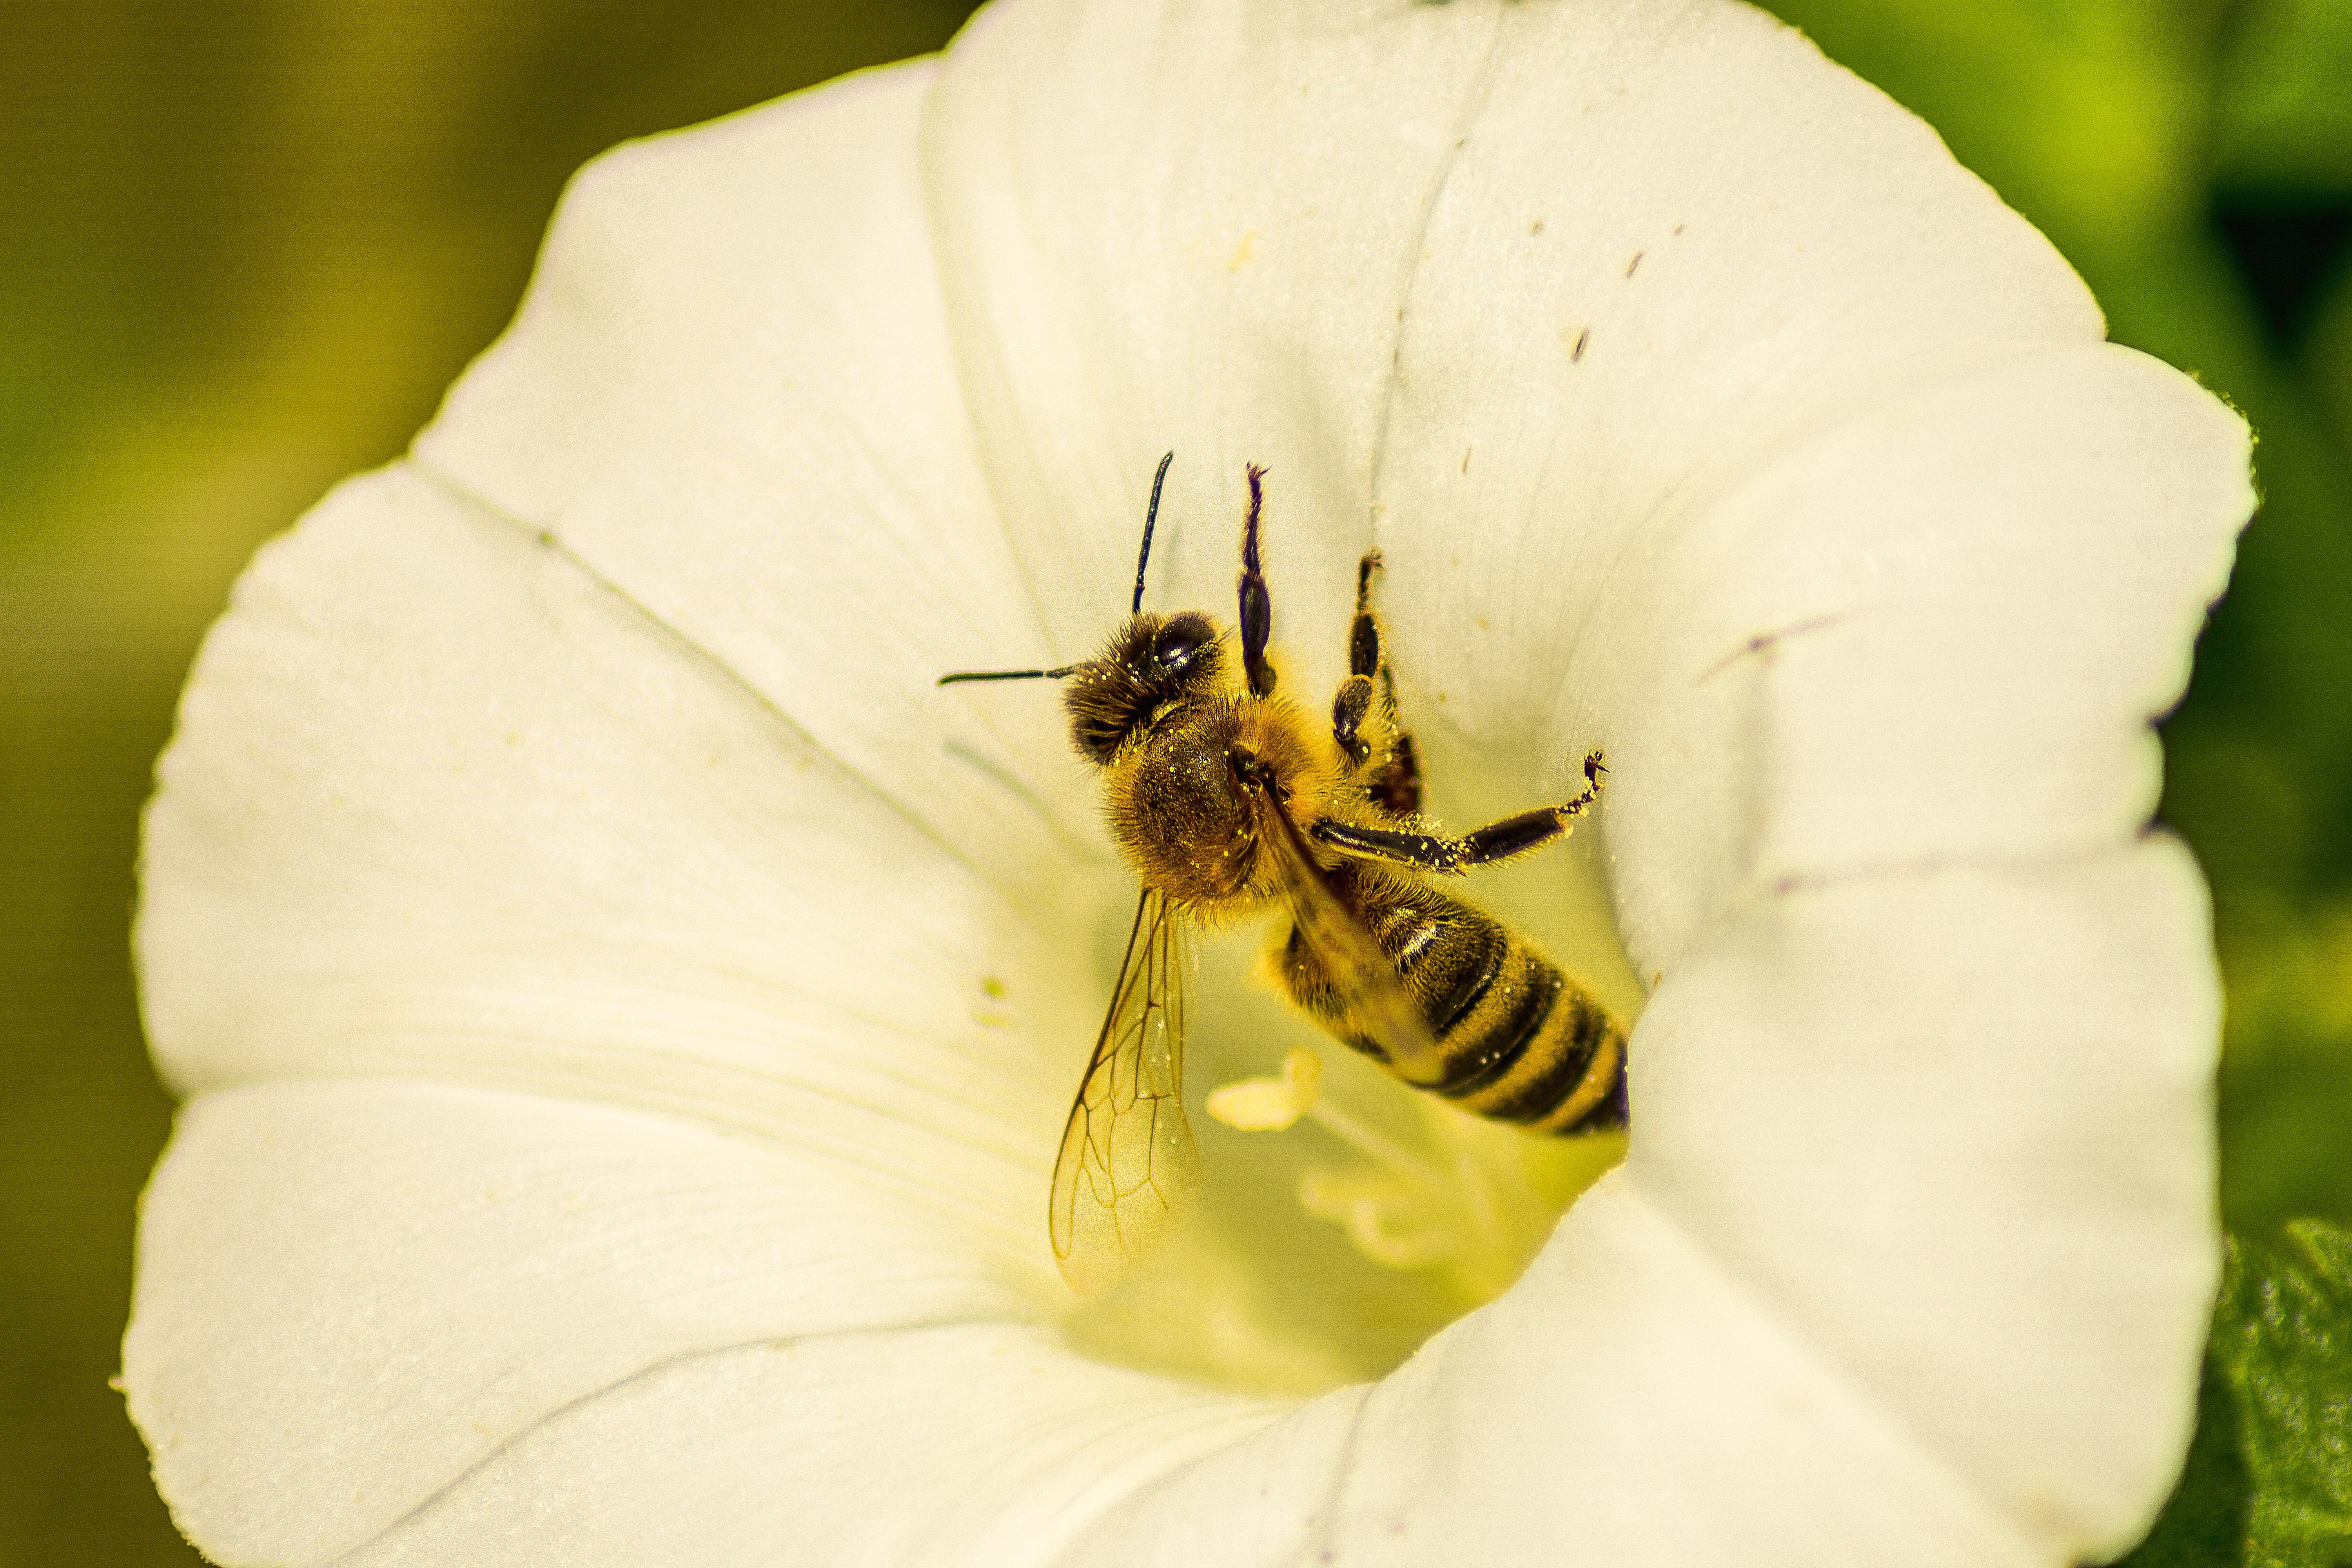
nature, blossom, plant, photography, flower, petal, bloom, pollen, food, insect, botany, yellow, close, flora, fauna, invertebrate, close up, bee, nectar, macro photography, honey bee, plant stem, membrane winged insect